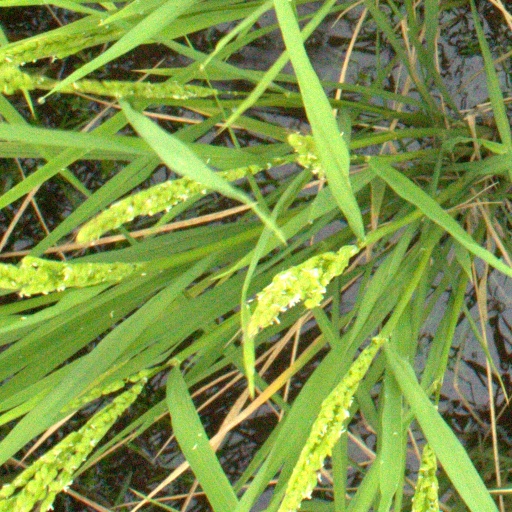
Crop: rice